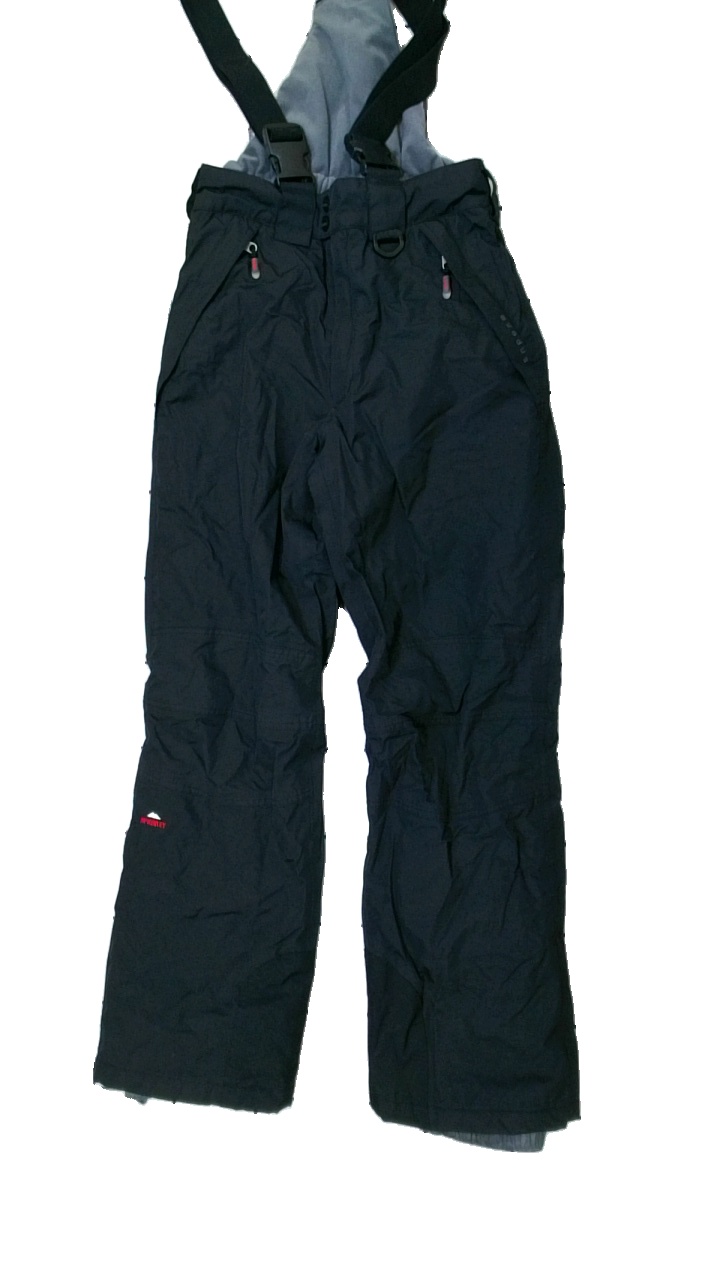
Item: Winter Trousers (Ladies)
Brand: Mckinley (intersport)
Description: svarta termobyxor med loggor på
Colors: Black, Red
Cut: Regular
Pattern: Logo print
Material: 100% nylone
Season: All
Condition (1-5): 5
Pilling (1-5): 5
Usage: Reuse
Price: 50-100